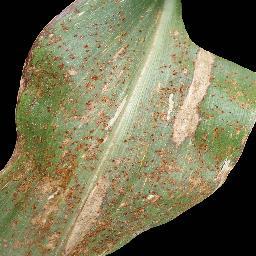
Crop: corn
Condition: (maize)_common_rust